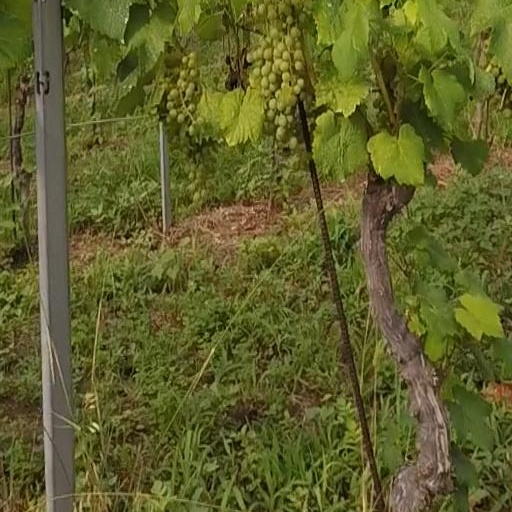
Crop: grape